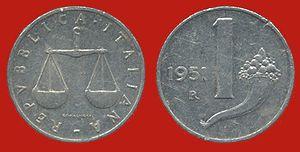
La livre est une unité monétaire fondée sur l'argent, dont la valeur et les subdivisions ont varié suivant les pays et les époques. Elle est parfois dénommée lire avec le même sens, du mot italien.